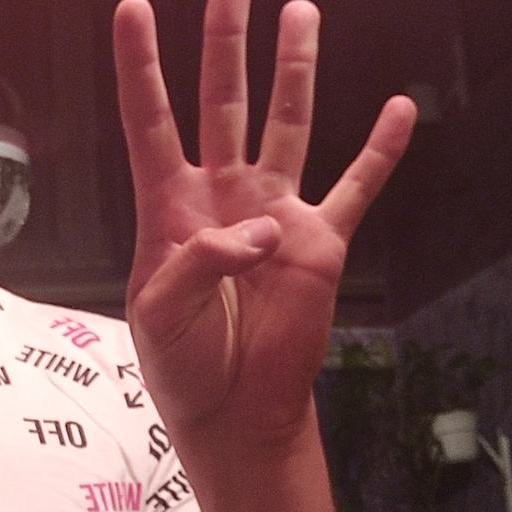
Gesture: four